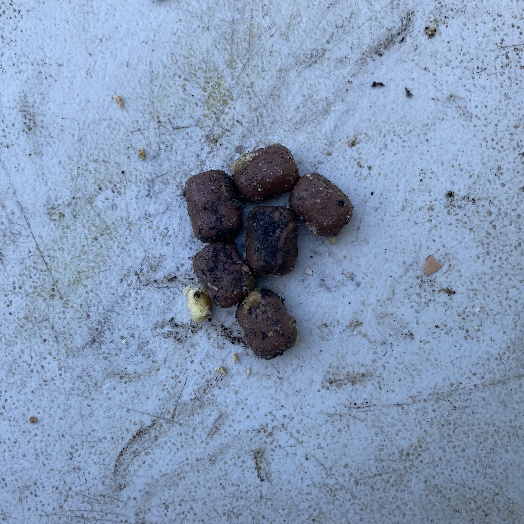
Label: generalcompost